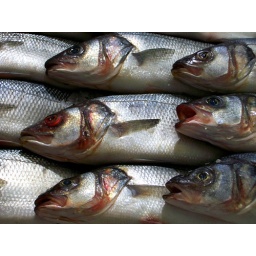
fish market area of a store in the newly opened Bonarka mall.